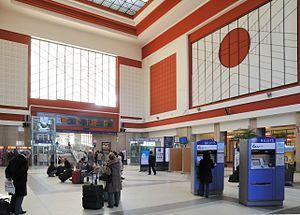
Mulhouse: Gare centrale (hall des départs).
La gare de Mulhouse-Ville, aussi appelée Gare Centrale [de Mulhouse], est une gare ferroviaire française située à proximité du centre-ville de Mulhouse, sous-préfecture du département du Haut-Rhin, en région Grand Est.